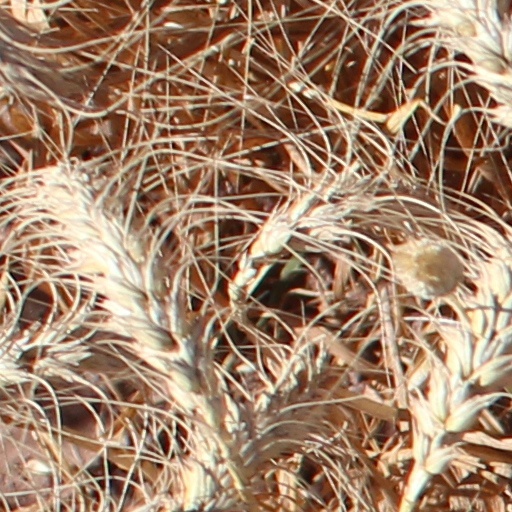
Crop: wheat